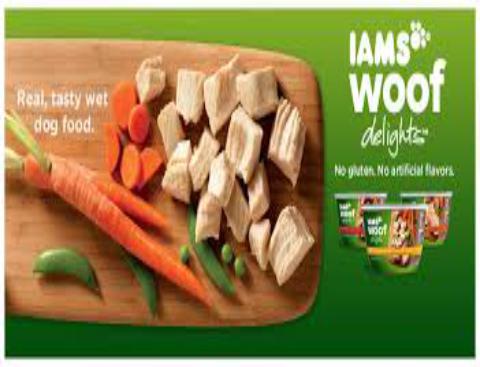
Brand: Iams
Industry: Food